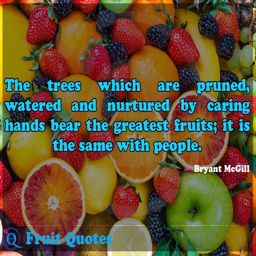
the trees which are pruned , watered and nurtured by caring hands bear the greatest fruits ; it is the same with people .